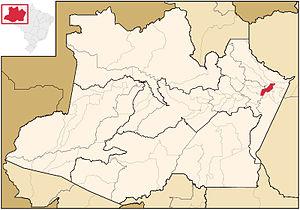
Liste des villes de l'État de l'Amazonas au Brésil qui compte 62 municipalités.
Urucurituba est une municipalité brésilienne de l'État d'Amazonas.